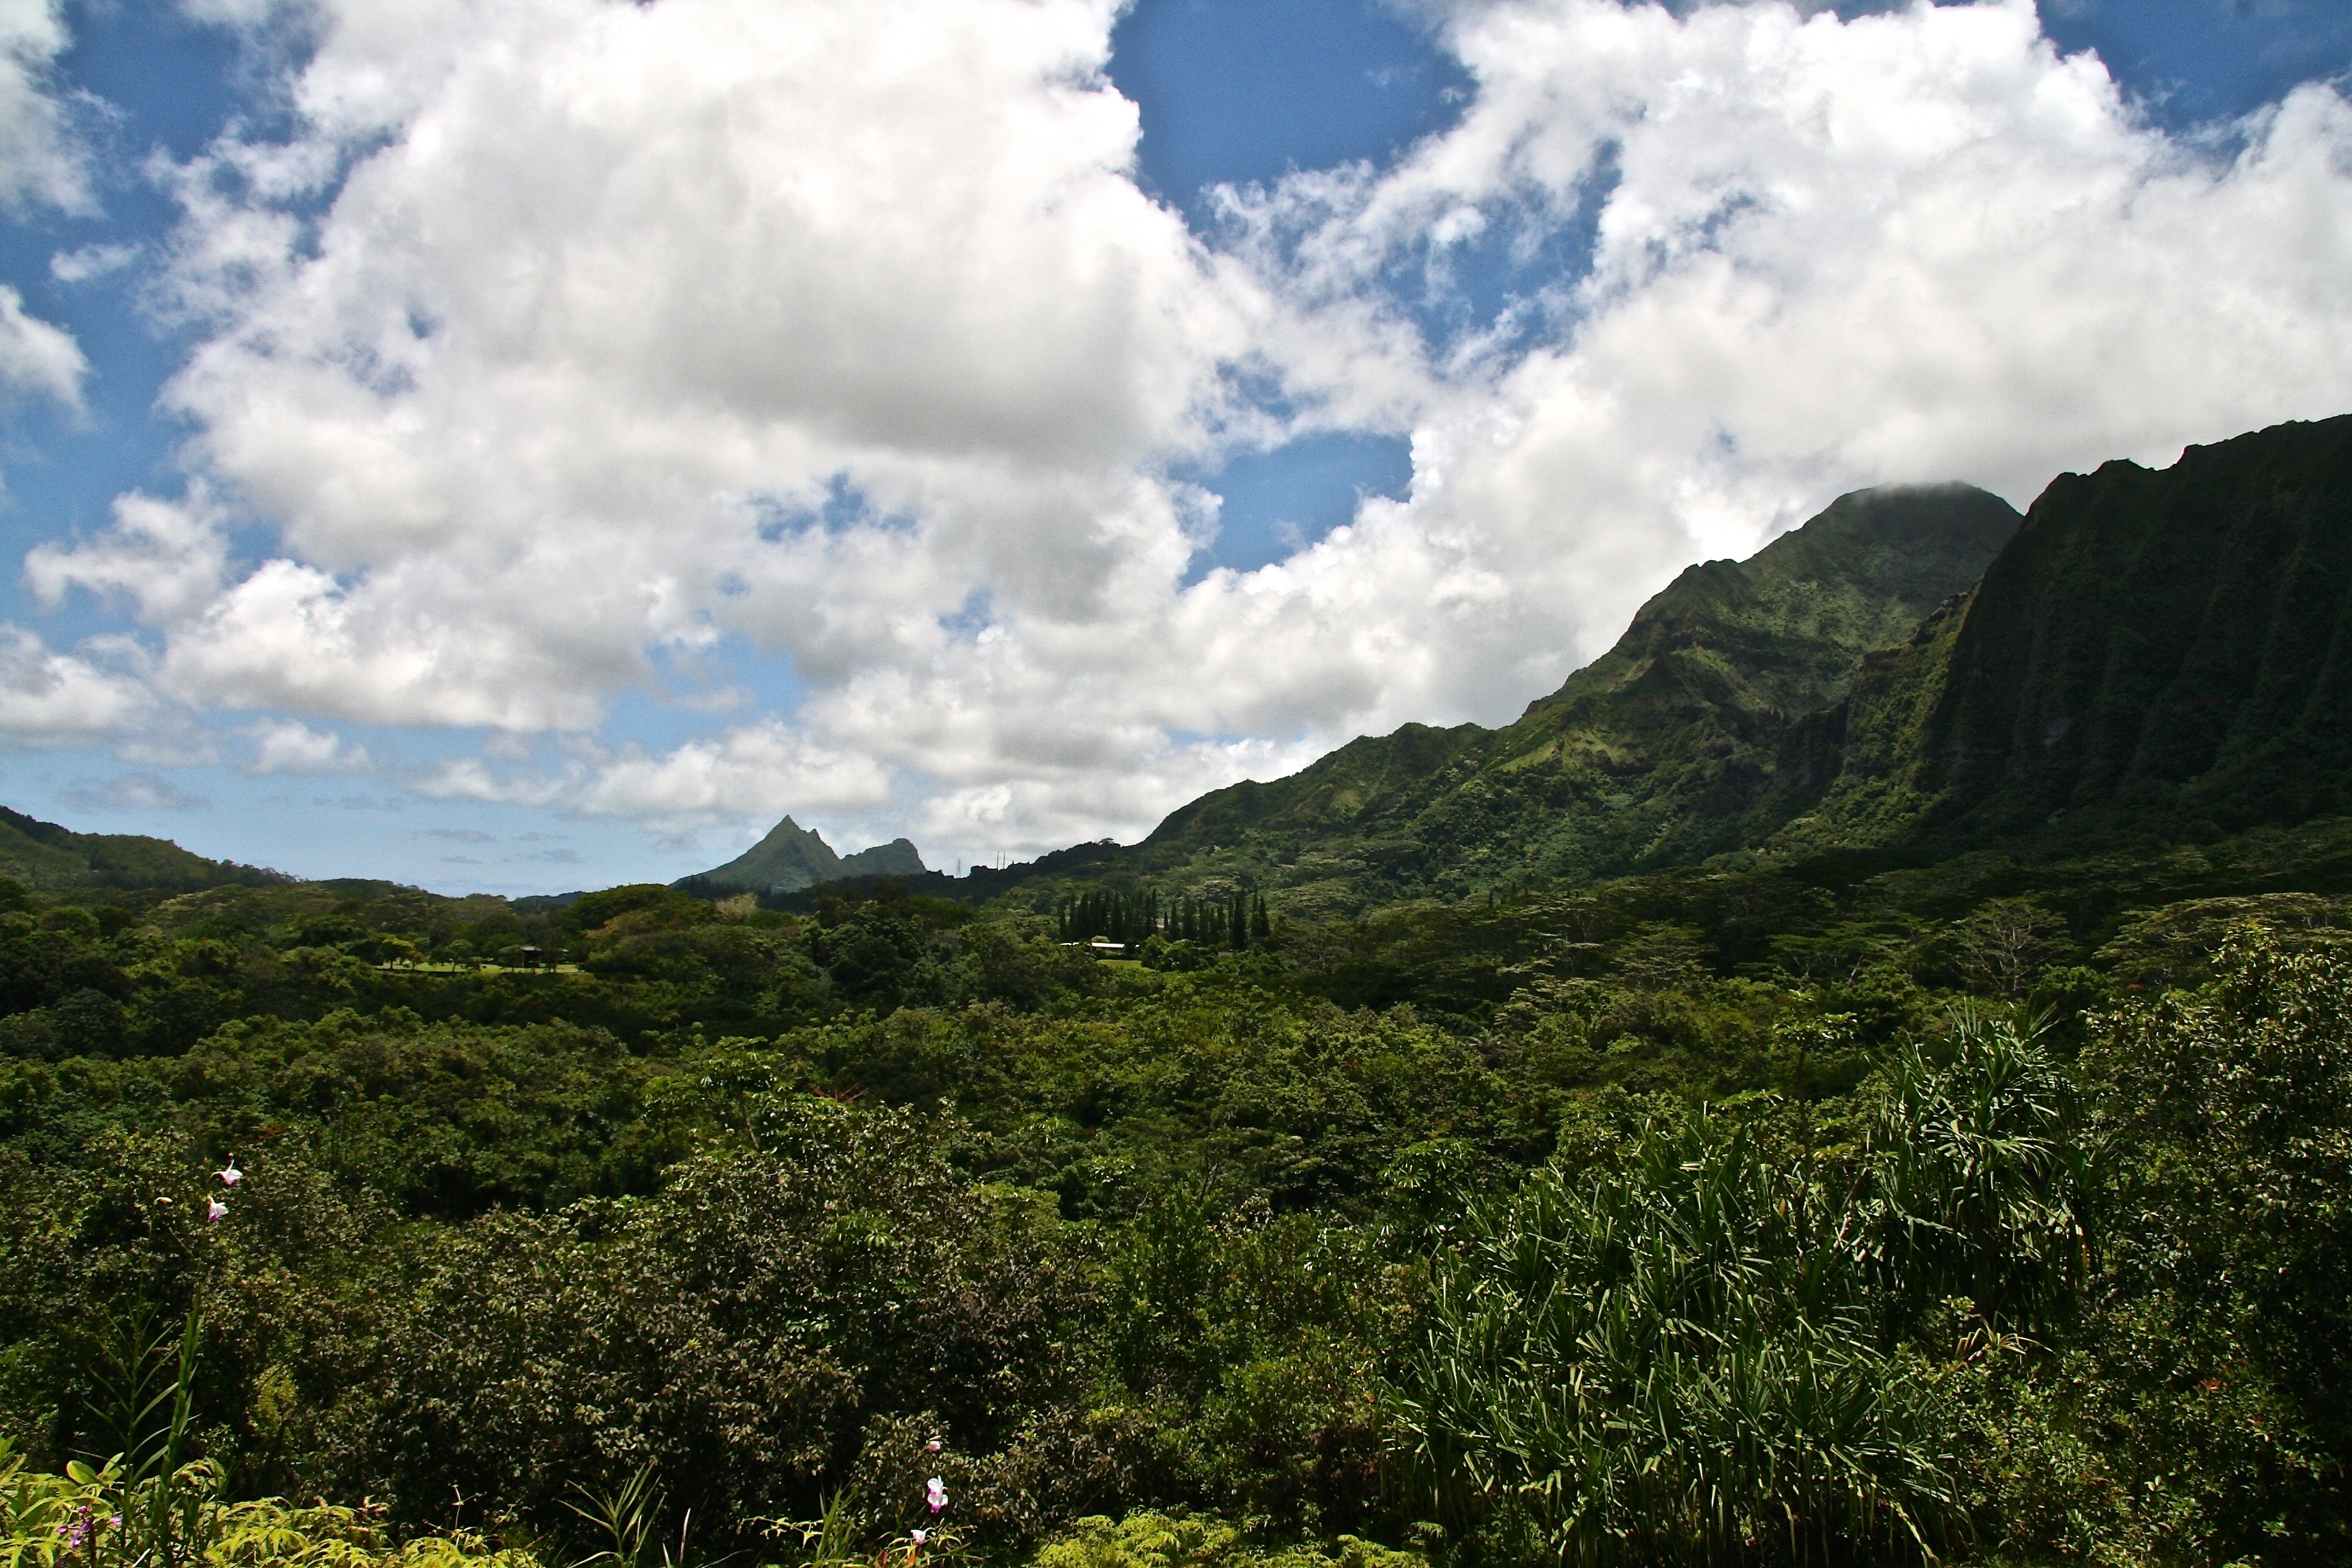
landscape, tree, nature, forest, grass, wilderness, mountain, cloud, sky, meadow, hill, view, peak, valley, mountain range, panorama, travel, range, panoramic, green, park, scenery, hawaii, highland, ridge, majestic, outdoors, mountains, plateau, scene, habitat, ecosystem, rural area, landform, natural environment, geographical feature, mountainous landforms